Romanian cuisine

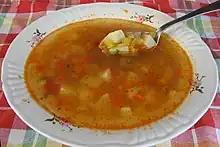
"Ciorbă de cartofi"

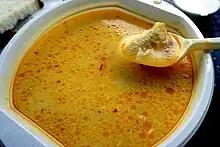
"Ciorbă de burtă"

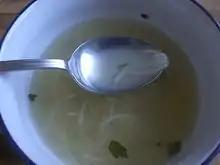
"Supă (de pui) cu tăieței"

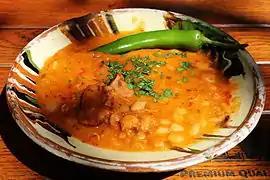
Beans and smoked meat, traditionally served with either fresh or pickled hot pepper

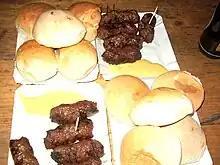
"Mititei", mustard, and bread rolls

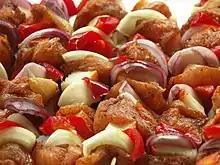
"Frigărui", Romanian-style kebabs

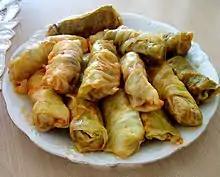
Sarmale in pickled cabbage leaves

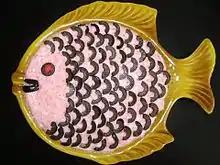
Romanian roe salad decorated with black olives.

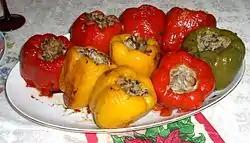
"Ardei umpluți"

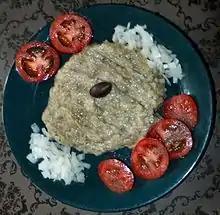
"Salată de vinete"

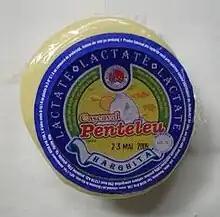
"Cașcaval Penteleu", a type of Romanian cheese

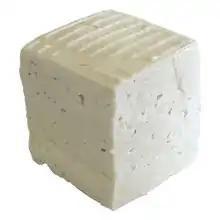
Telemea cheese

The generic name for cheese in Romania is "brânză", and it is considered to be of Dacian origin. Most of the cheeses are made from cow's or sheep's milk. Goat's milk is rarely used. Sheep cheese is considered "the real cheese", although in modern times, some people refrain from consuming it due to its higher fat content and specific smell.